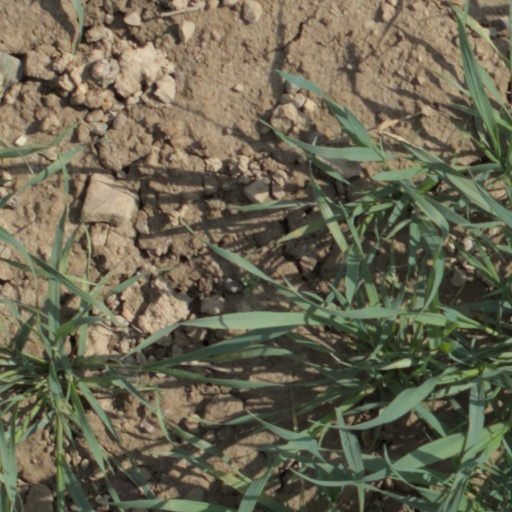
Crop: wheat